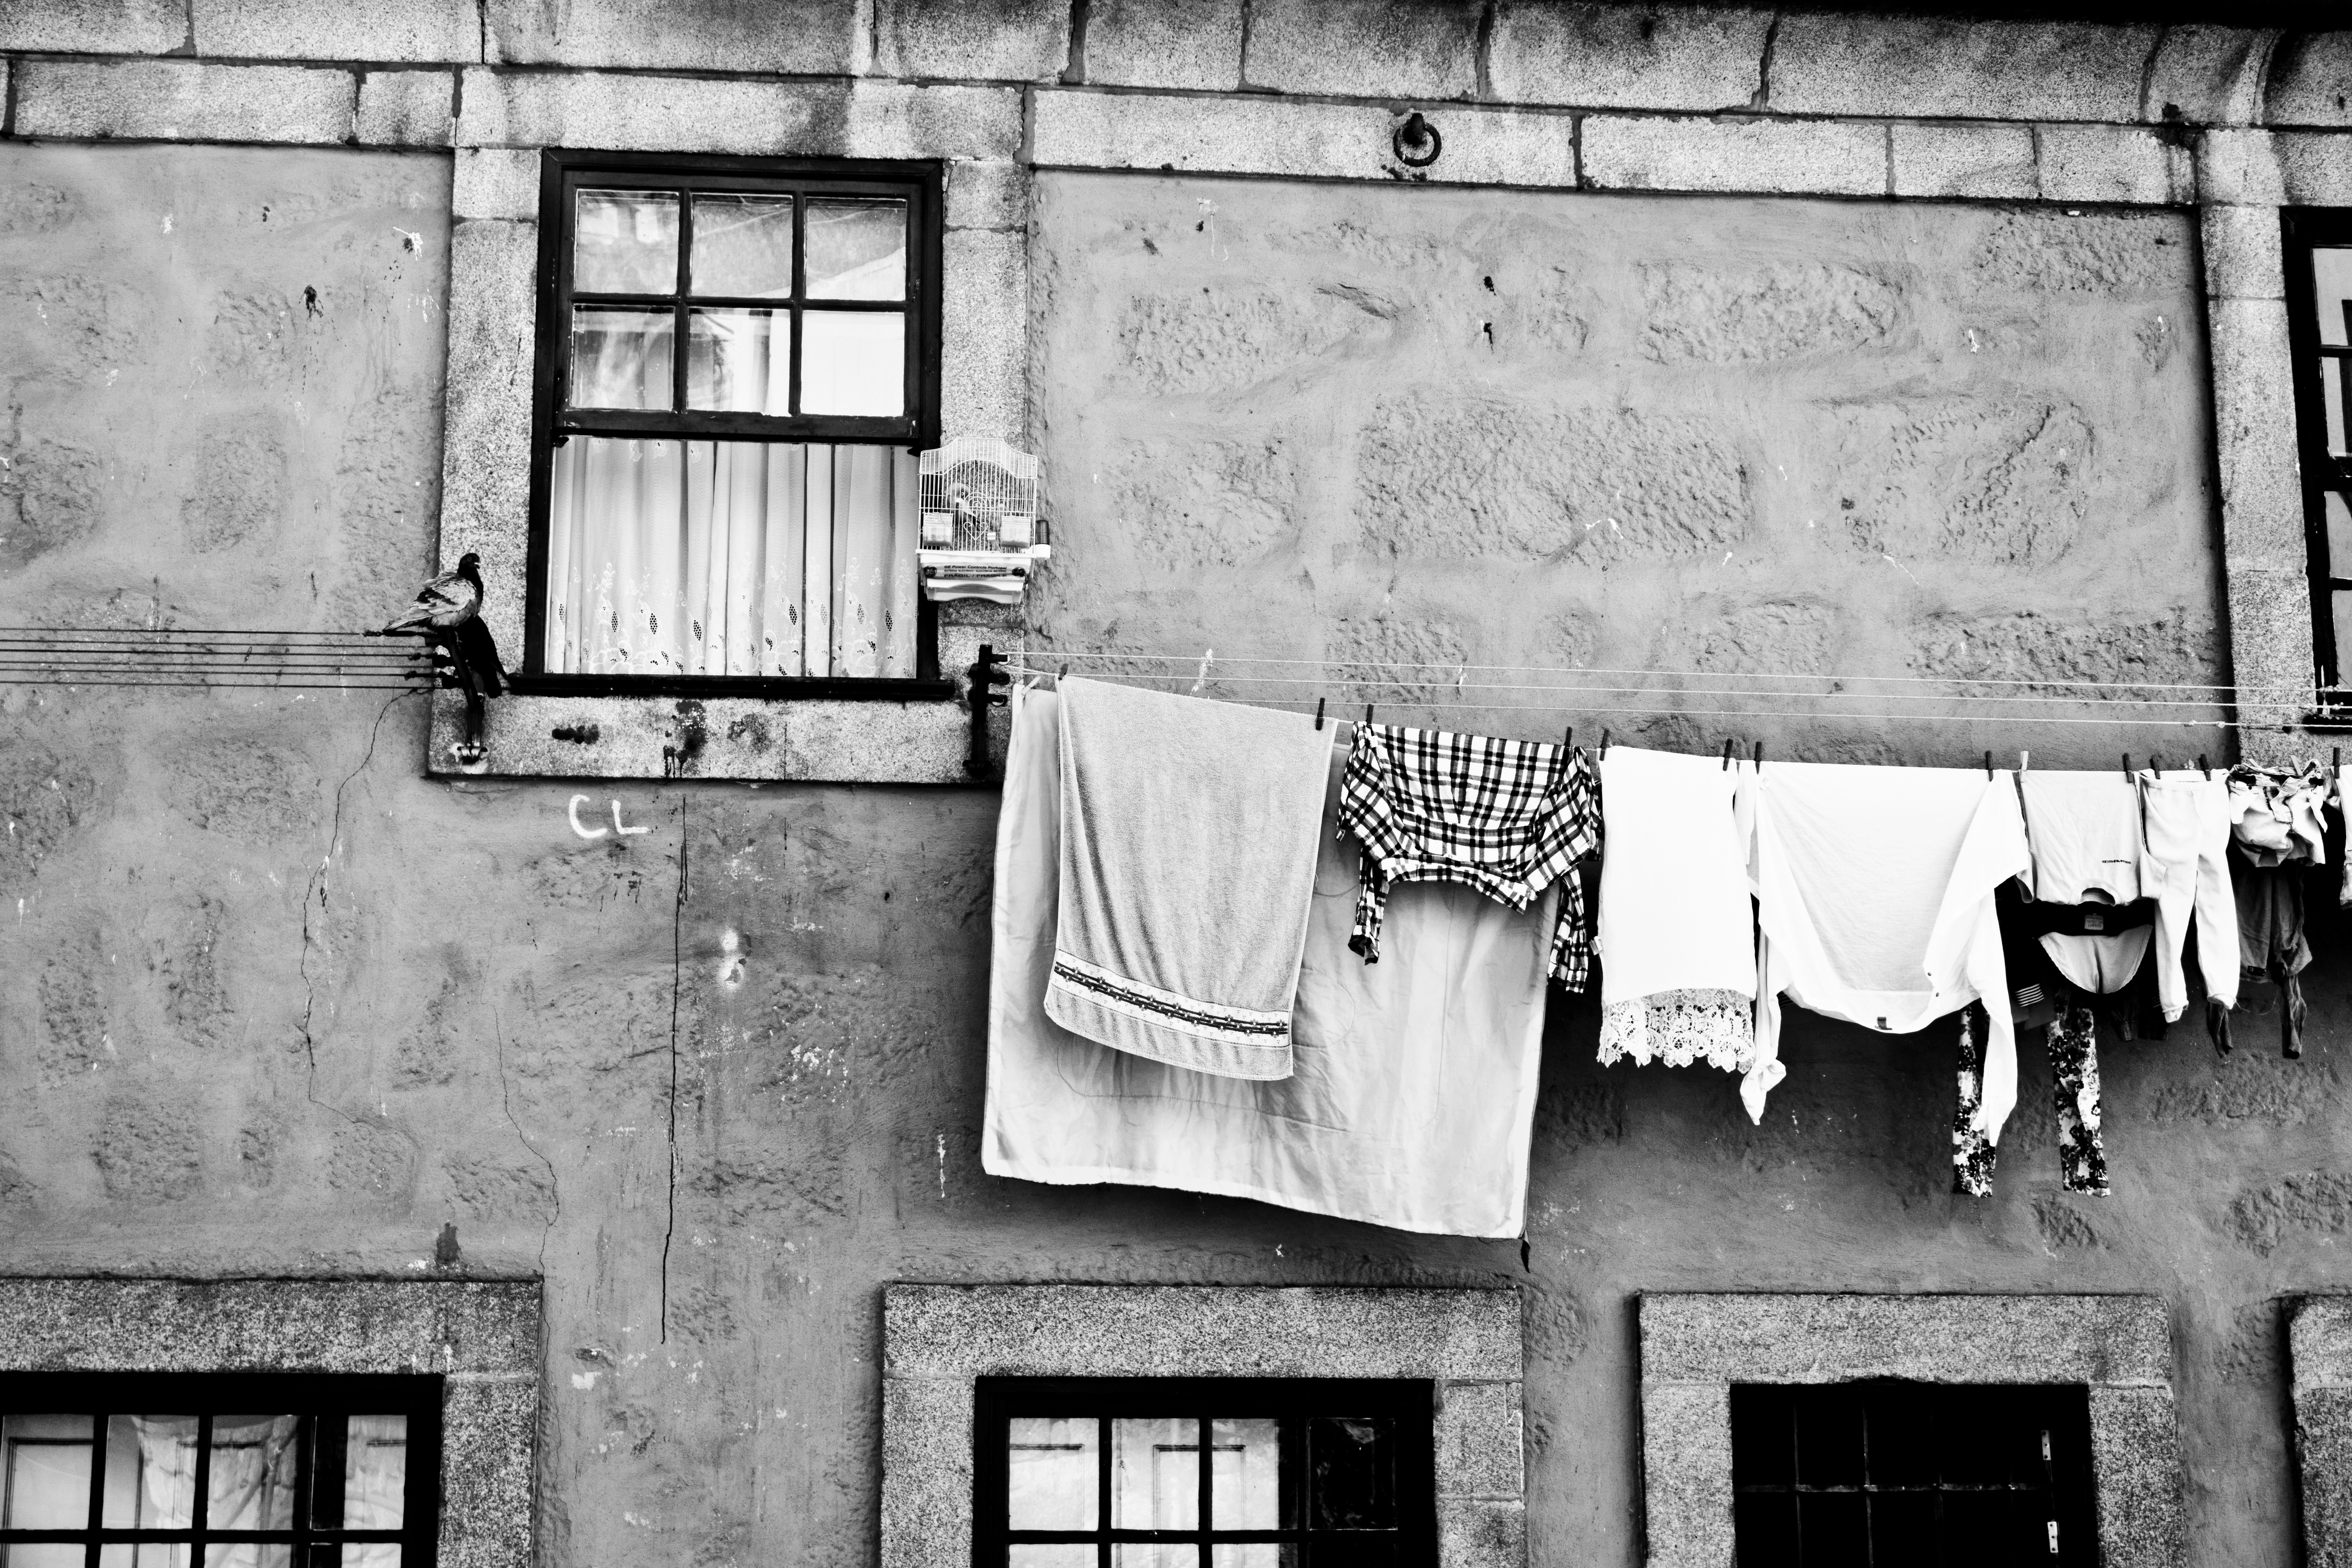
black and white, road, white, street, photography, house, window, wall, color, facade, black, monochrome, infrastructure, photograph, snapshot, history, urban area, monochrome photography